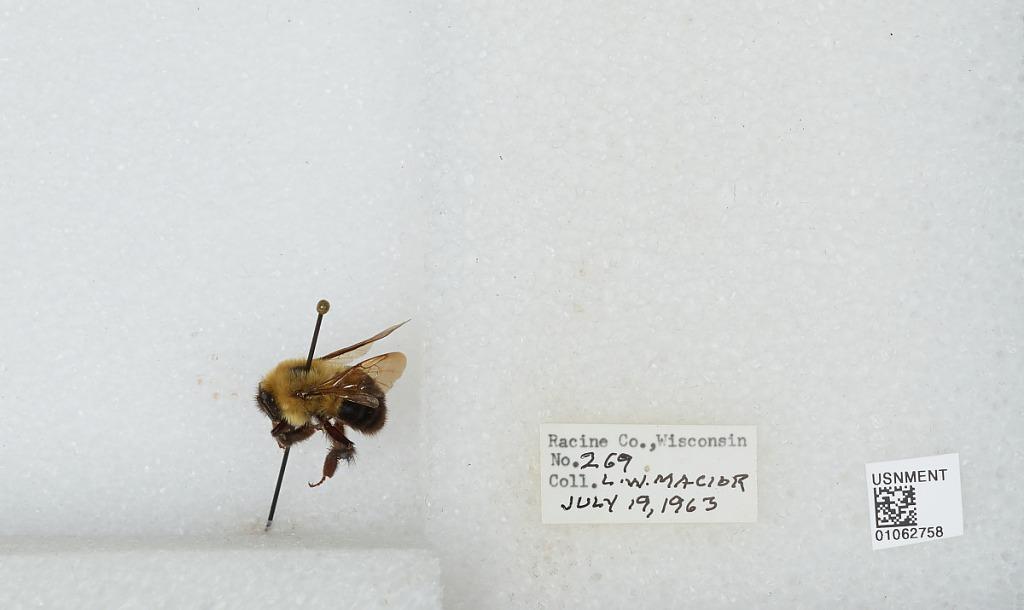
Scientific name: Bombus (Pyrobombus) bimaculatus Cresson
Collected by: L. Macior
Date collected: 1963-7-19
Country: United States
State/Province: Wisconsin
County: Racine
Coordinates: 42.78, -87.76